Abolish ICE

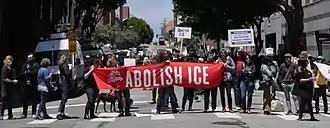
Activists from the Democratic Socialists of America hold a banner reading "Abolish ICE" at a protest in San Francisco denouncing the Trump administration’s zero tolerance and family separation policies on June 19, 2018.

Abolish ICE is a political movement that seeks the abolition of the U.S. Immigration and Customs Enforcement (ICE). The movement gained mainstream traction in June 2018 following controversy of the Trump administration family separation policy. The movement proposes that ICE's responsibilities be subsumed by other existing immigration agencies, as was the case before its creation. Discussions are particularly focused on the enforcement wing of ICE.